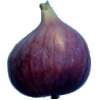
Label: Fig 1